Georgia State Route 70

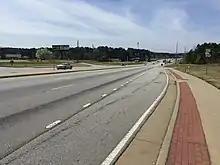
Fulton Industrial Boulevard

SR 70 used to travel along Fulton Industrial Boulevard between Campbellton Road and Fairburn Road in southwestern Fulton County, However, it was re-routed over the Chattahoochee River into Douglas County, before crossing over the river again back into Fulton County. However, this stretch no longer carries a state route number.